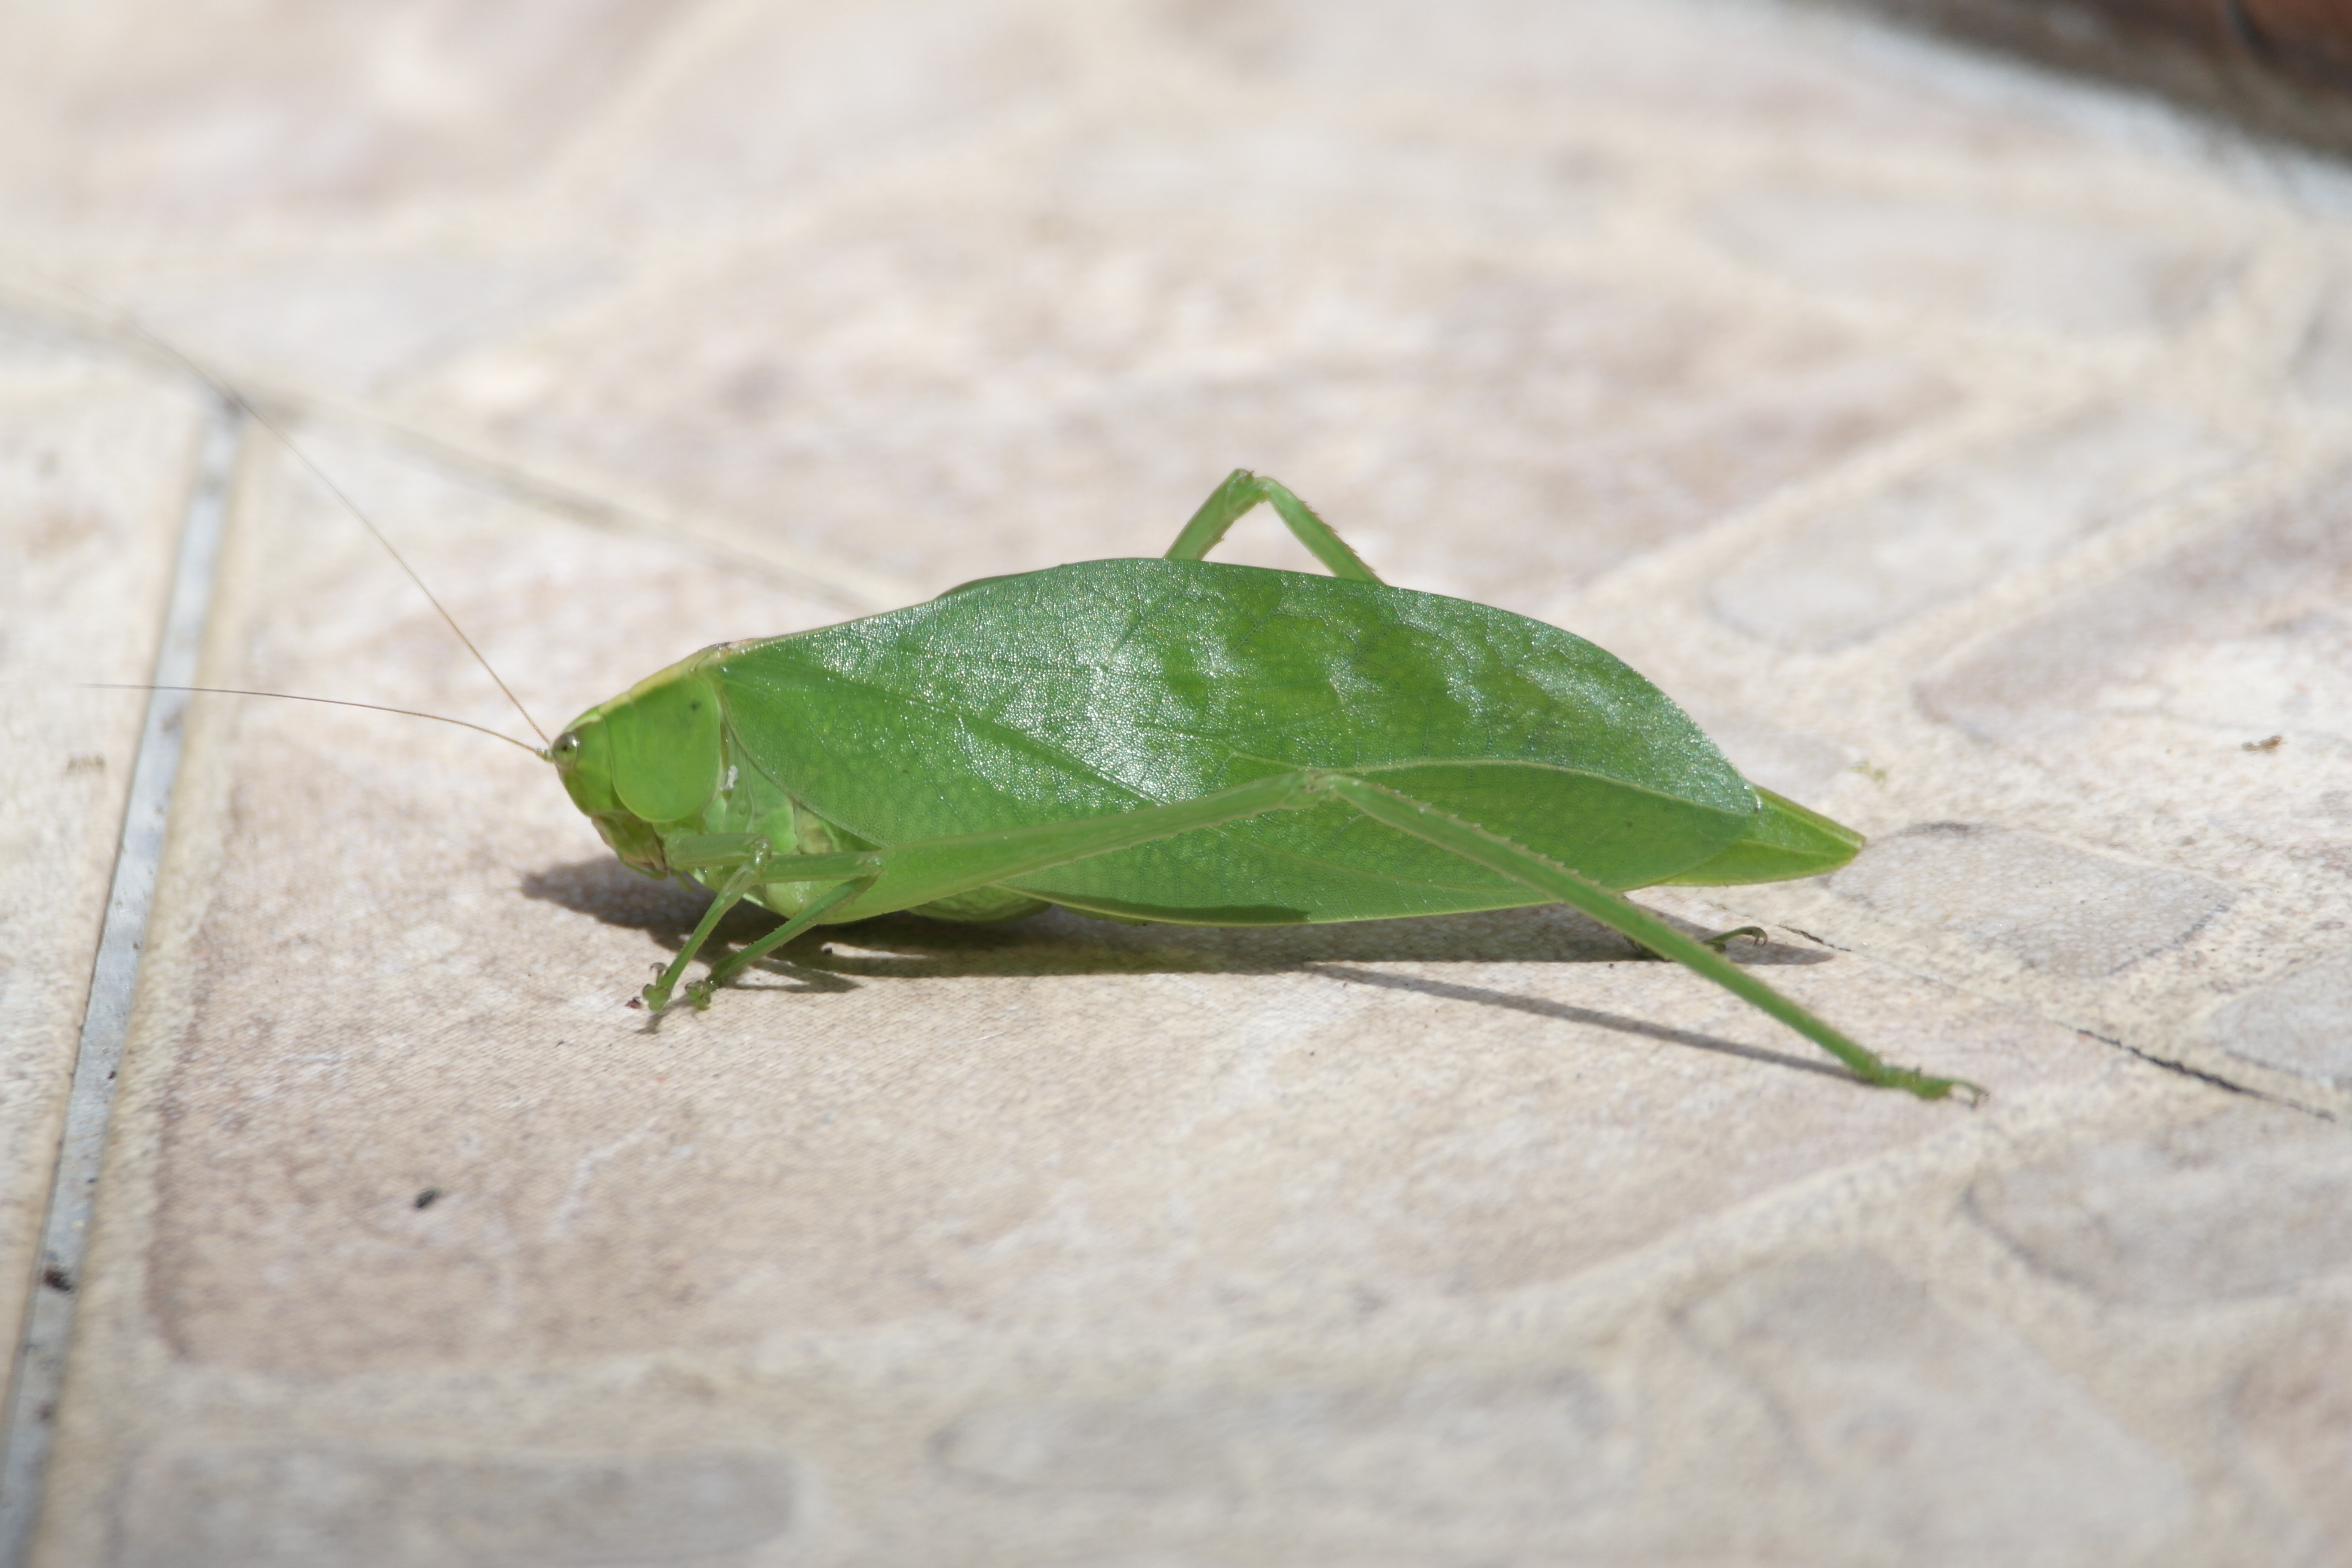
grasshopper, cricket, green, fly, grillo, insect, leaf, invertebrate, macro photography, cricket like insect, organism, arthropod, moths and butterflies, locust